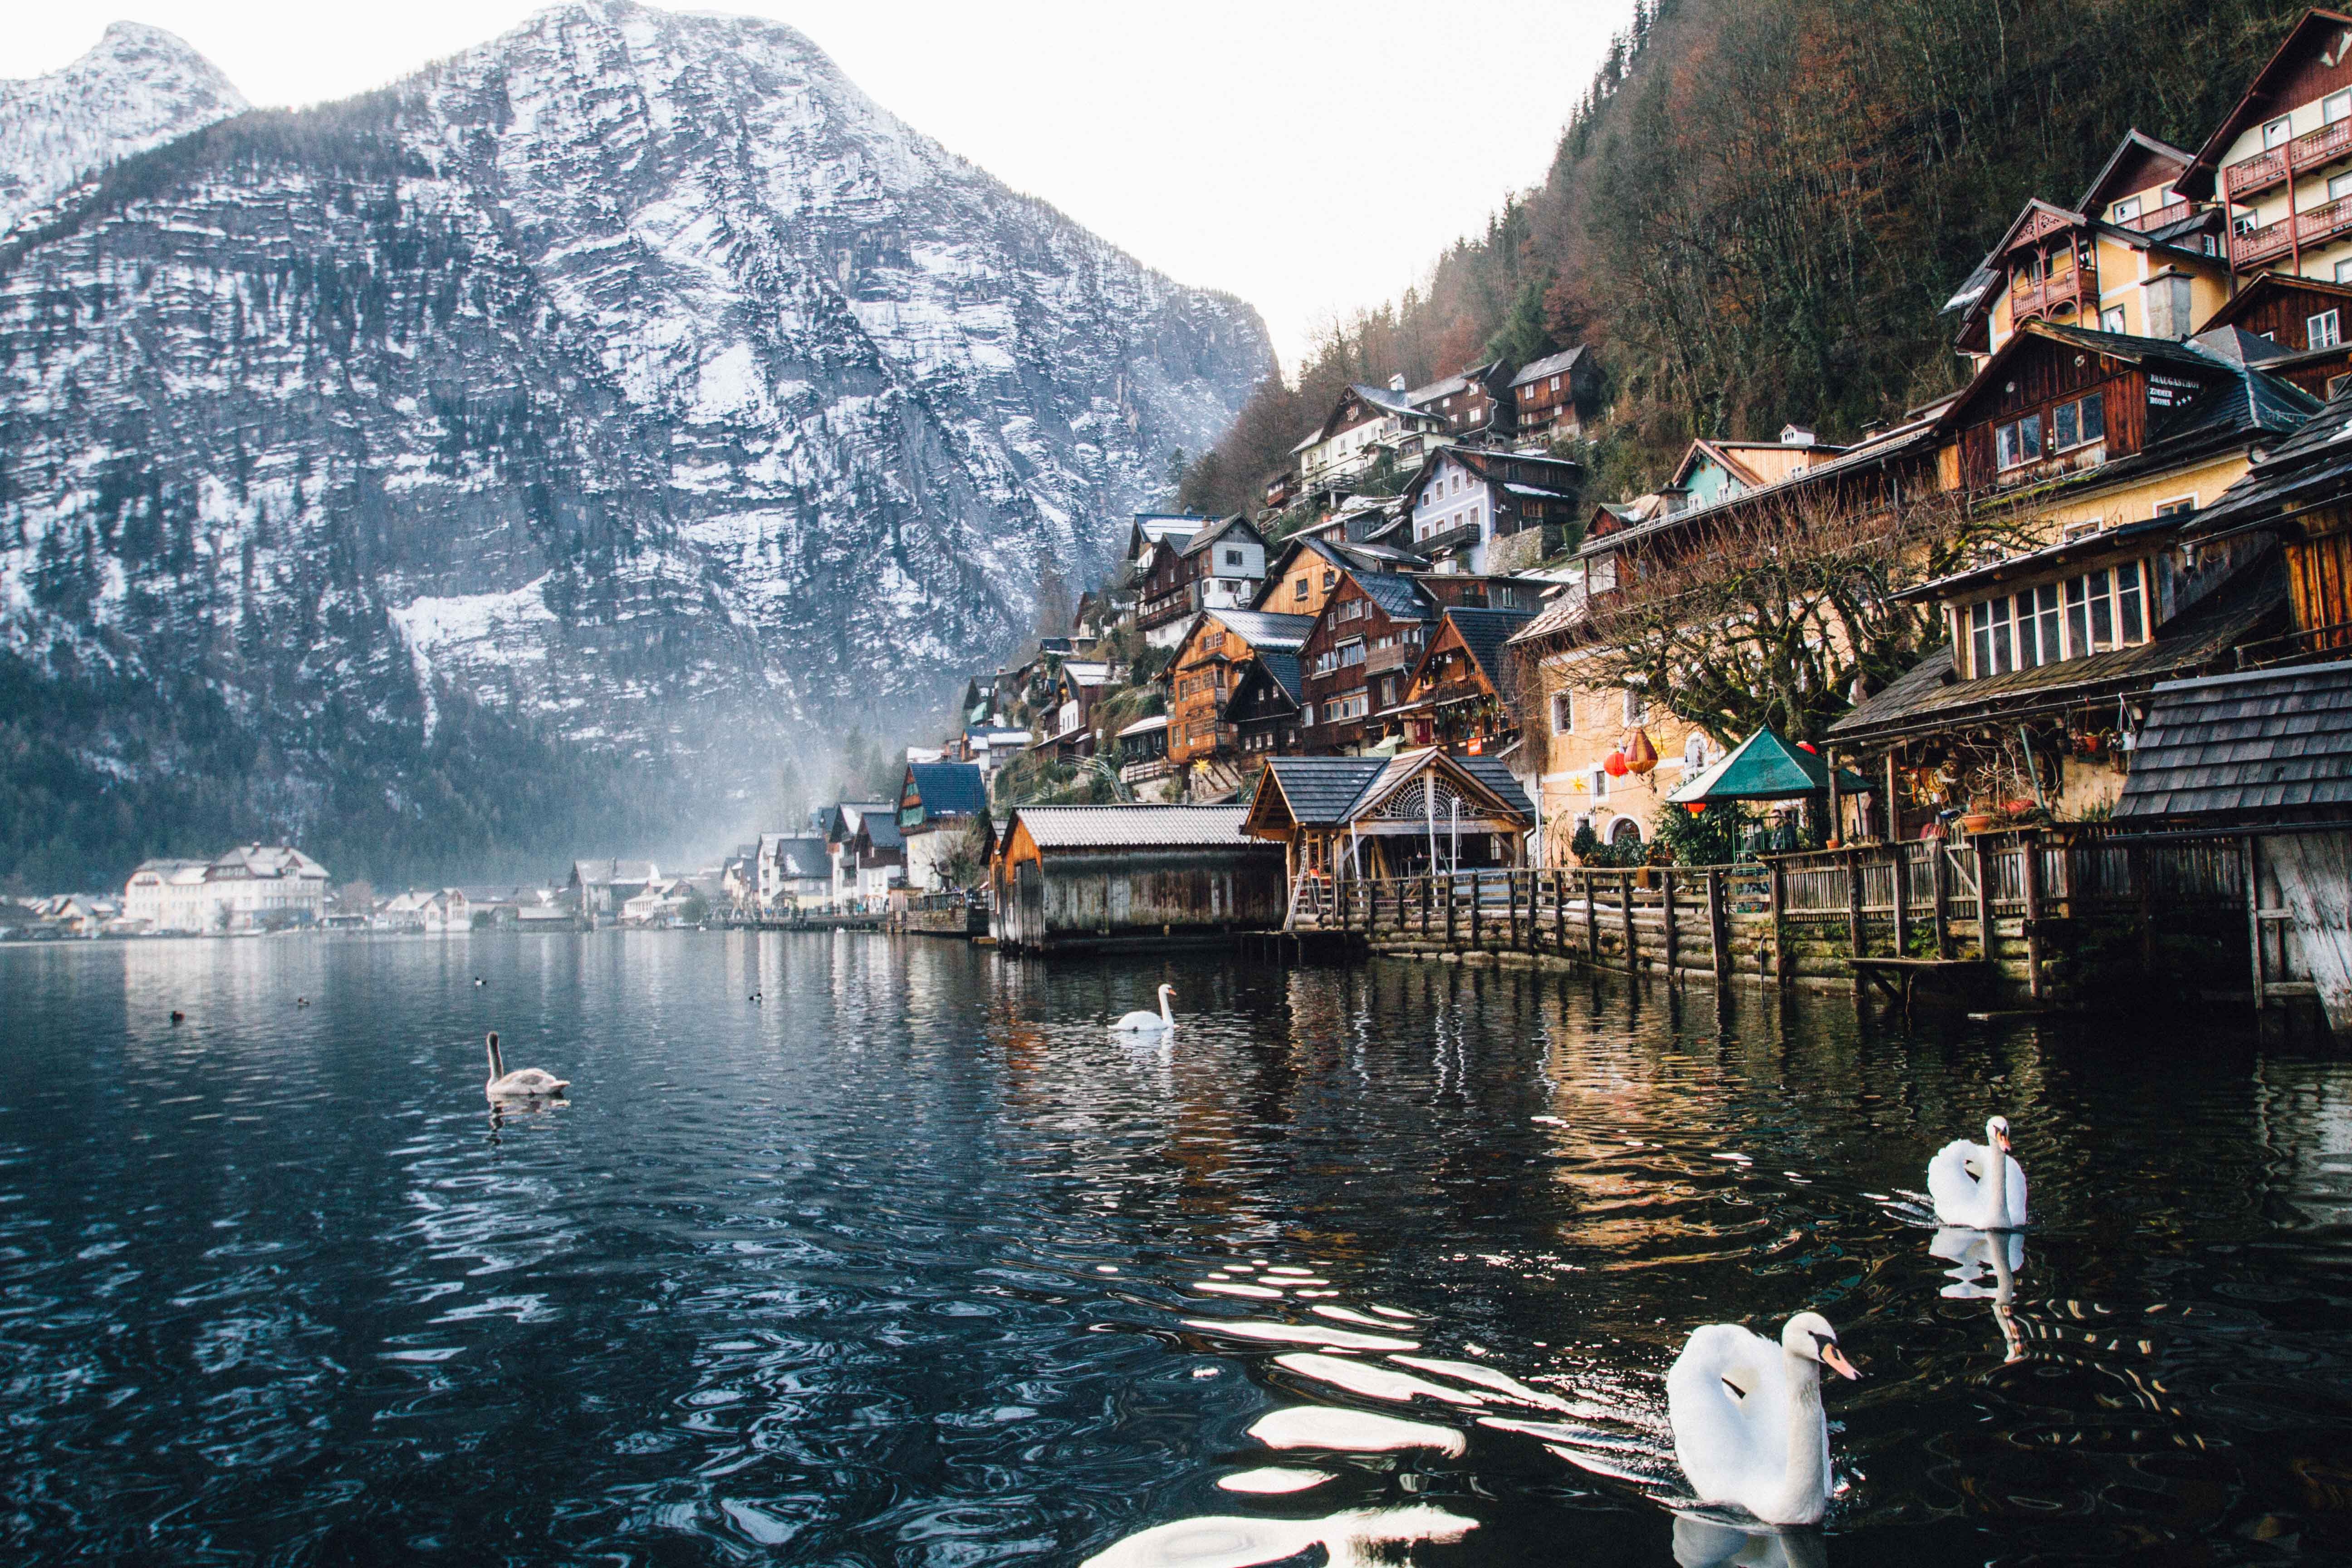
natural landscape, mountain, hill station, water, mountain village, mount scenery, fjord, tourism, mountain range, lake, travel, village, world, landscape, river, leisure, winter, reflection, glacial lake